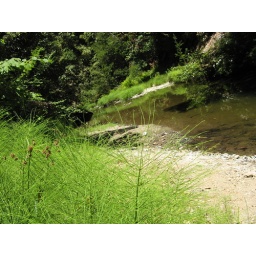
Little green fuzzy plants that seem to love the areas around creeks.